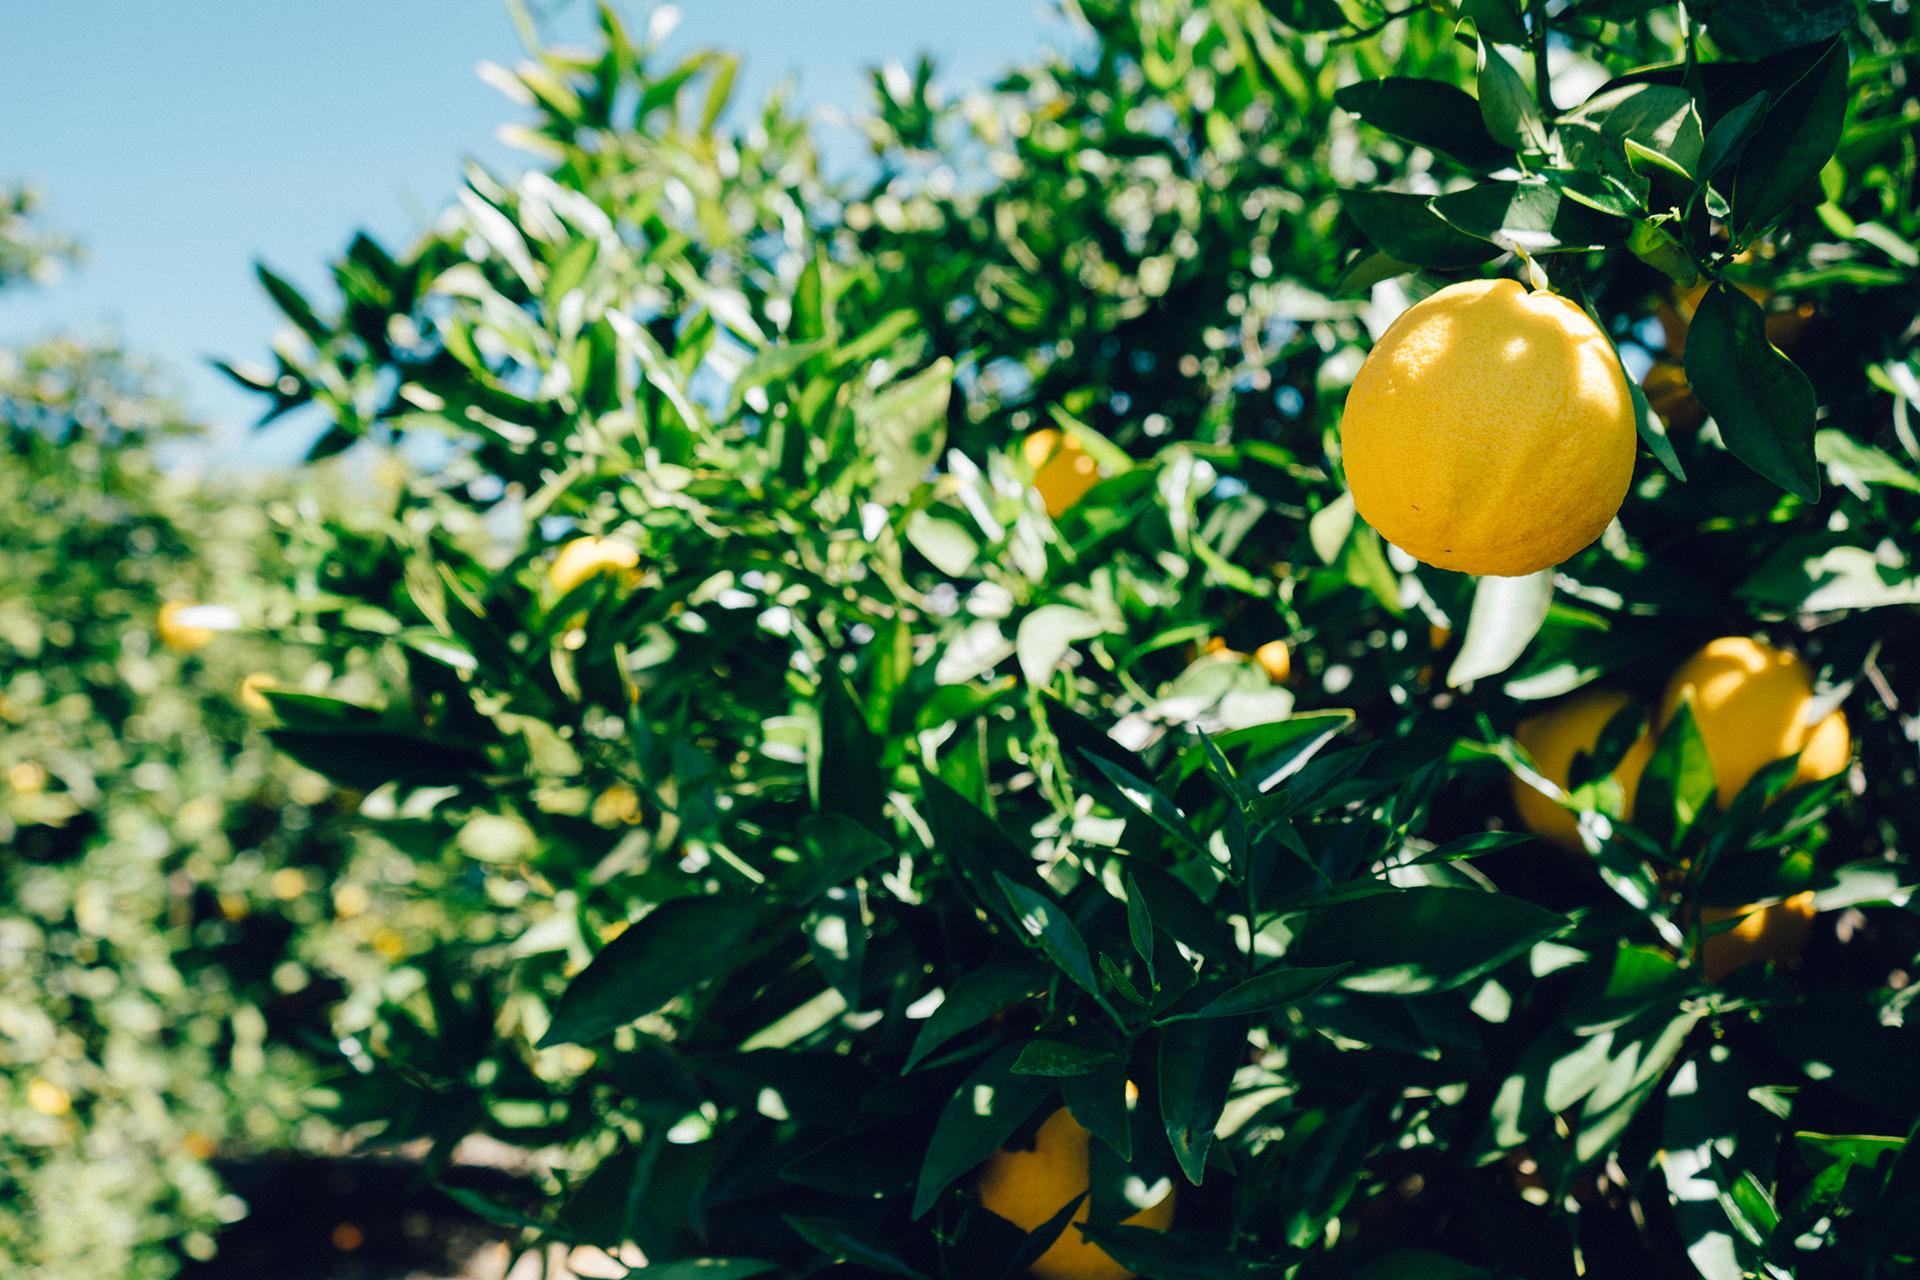
tree, branch, plant, fruit, leaf, flower, food, produce, evergreen, botany, flora, lemon, shrub, citrus, flowering plant, bitter orange, woody plant, land plant, yuzu